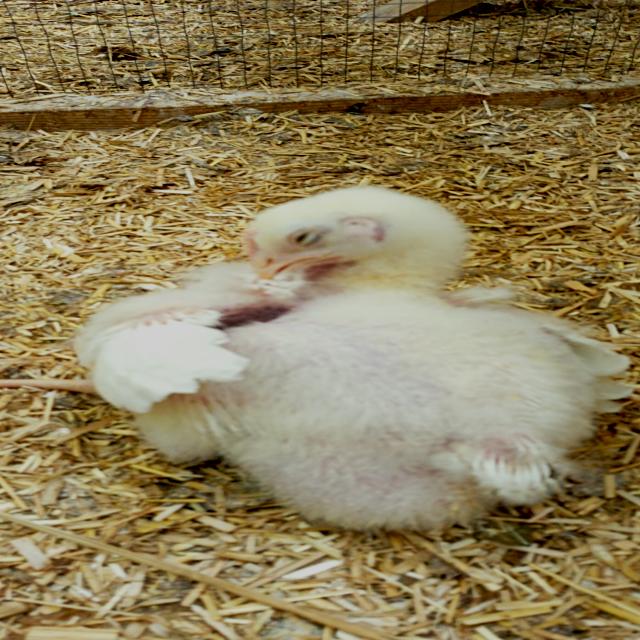
Weight: 668 g